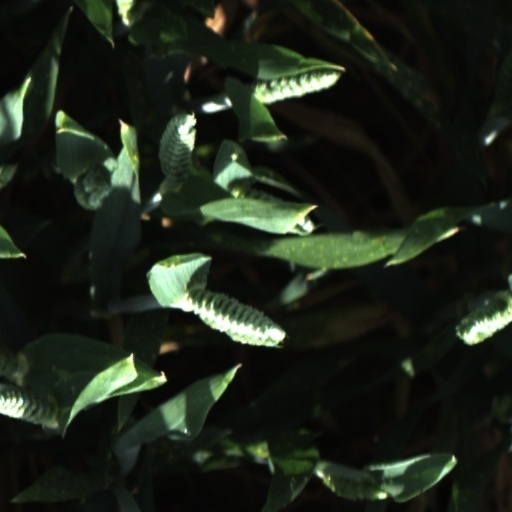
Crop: wheat